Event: Nepal Earthquake
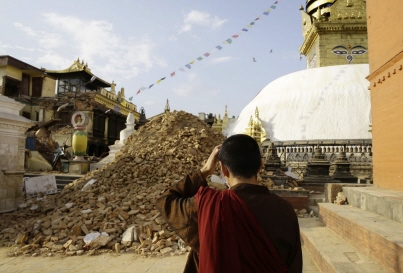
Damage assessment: damage